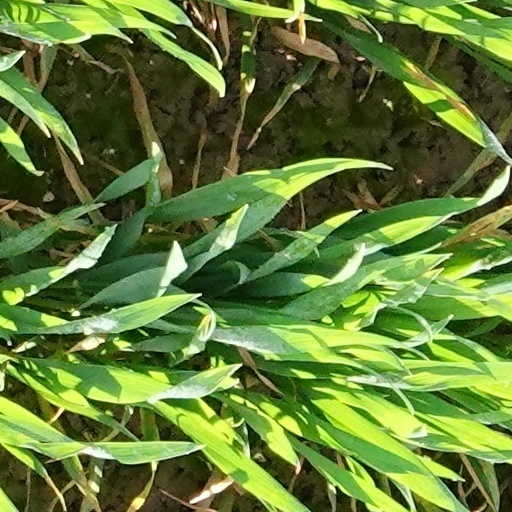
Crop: wheat